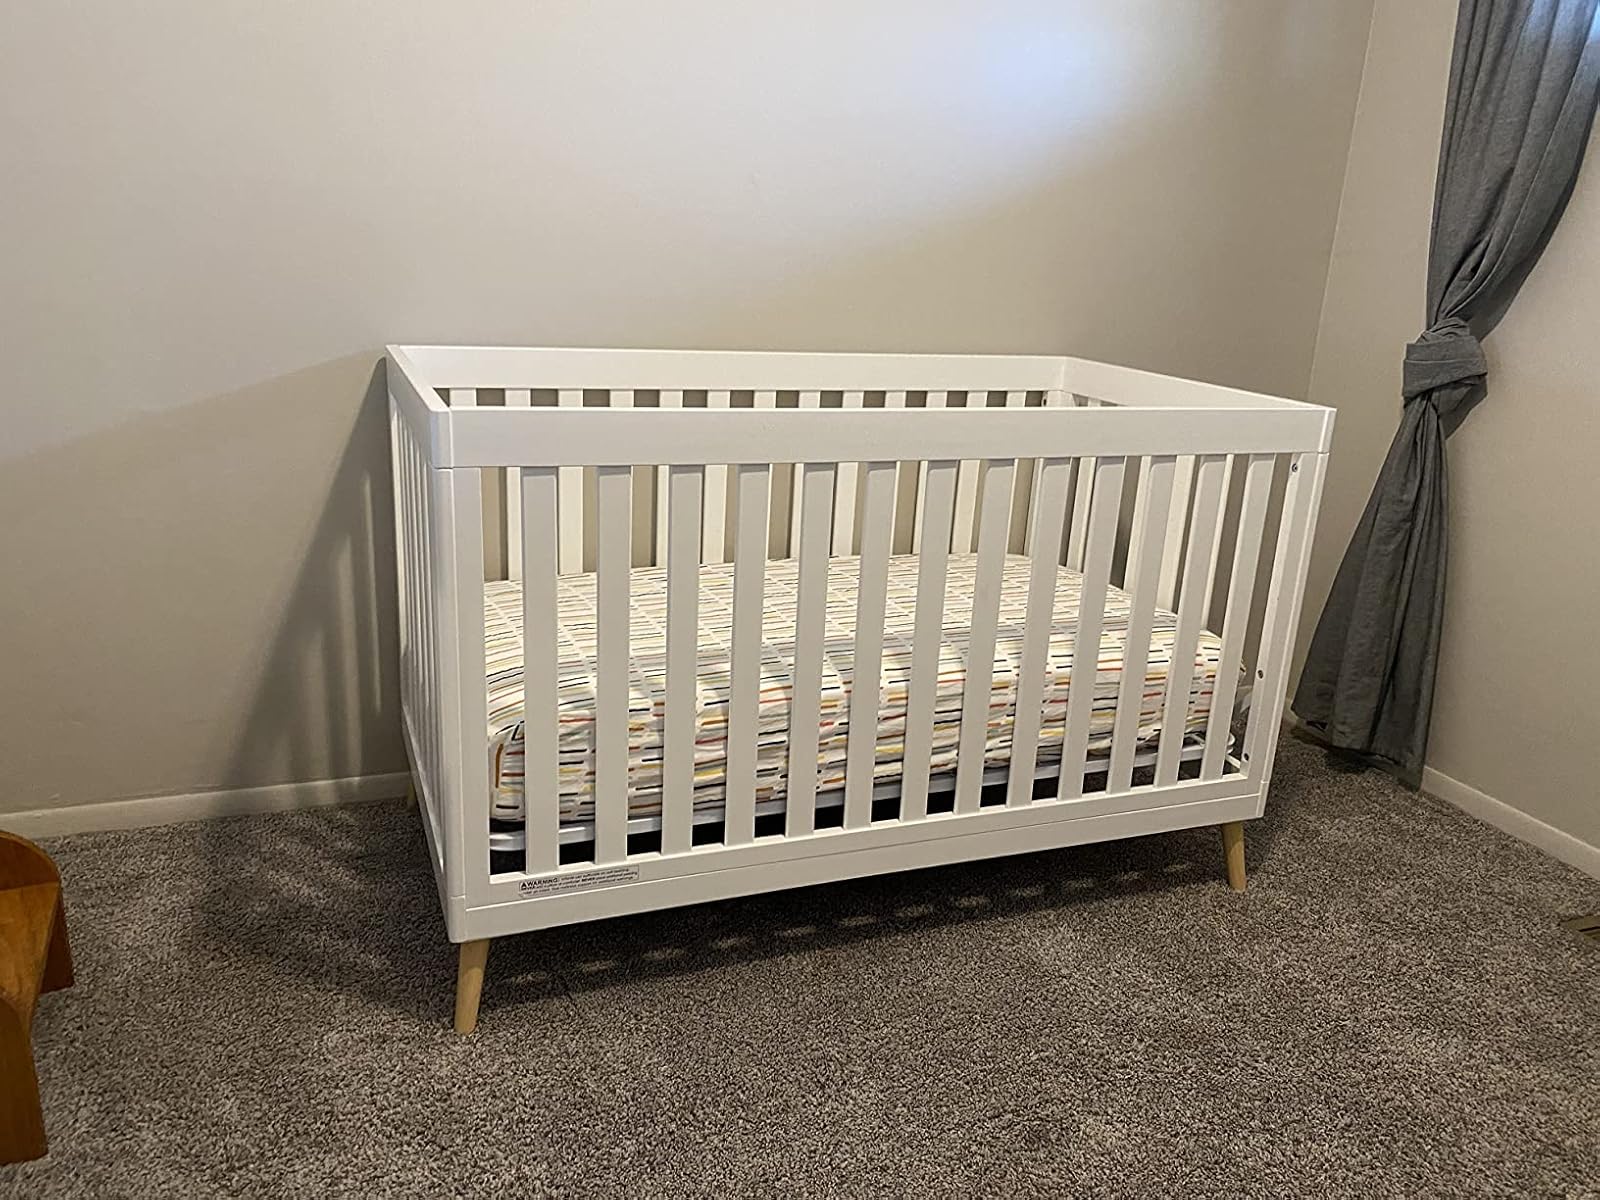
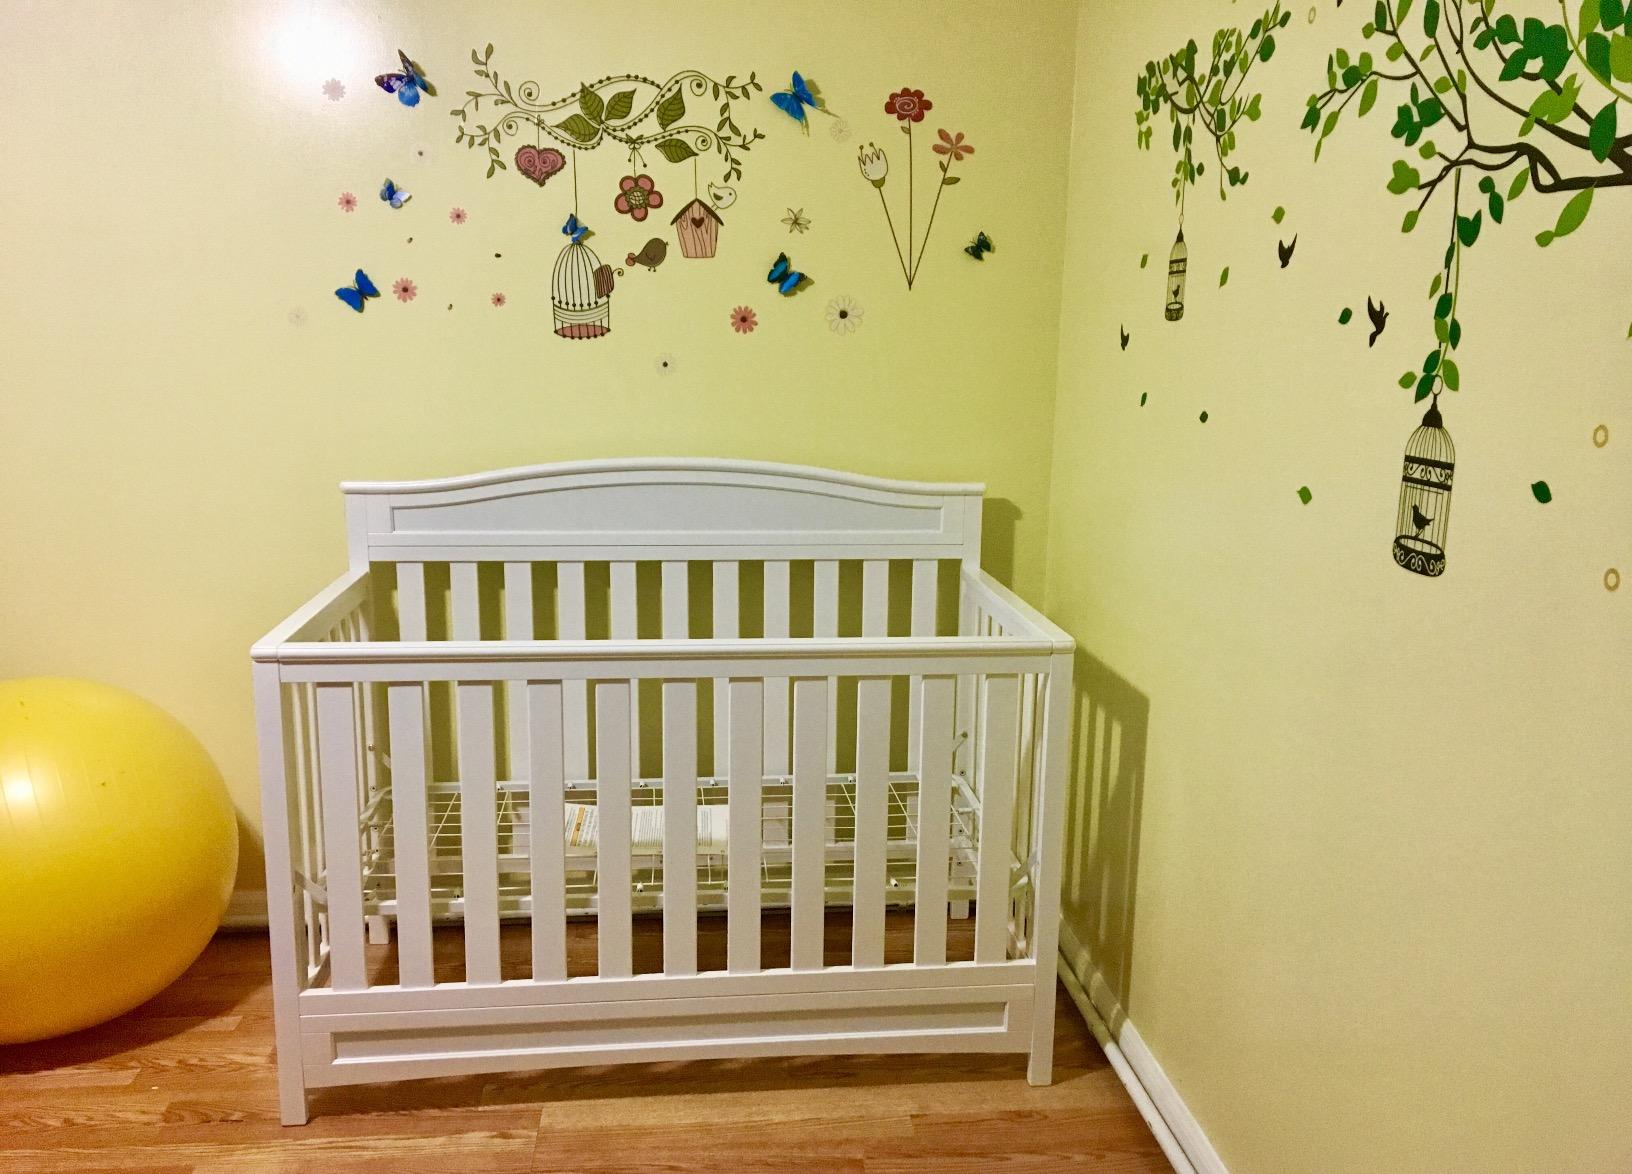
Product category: products_crib
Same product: no